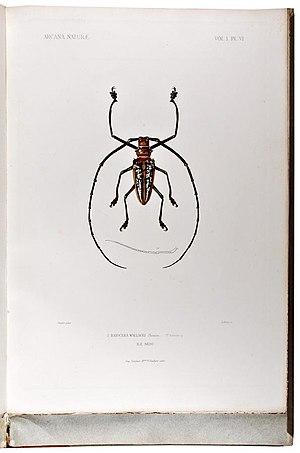
James Thomson, né le 15 mars 1828 et mort le 2 juillet 1897, est un entomologiste américain qui a fait sa carrière en France et qui s'est spécialisé dans les coléoptères.